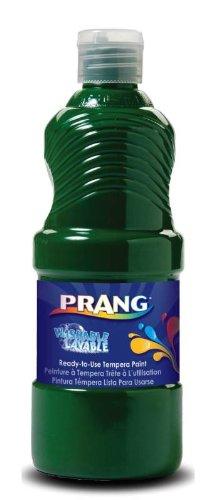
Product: PRANG Ready-to-Use Washable Tempera Paint, 32-Ounce Bottle, Green (10904)
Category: Toys & Games | Arts & Crafts | Drawing & Painting Supplies | Paints | Tempera & Poster Paint
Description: Washable formula easily washes off skin and most clothing and provides bold, vibrant colors.
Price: $4.49
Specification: ASIN:B008OCJC2I|ShippingWeight:3.66pounds(Viewshippingratesandpolicies)|DomesticShipping:ItemcanbeshippedwithinU.S.|InternationalShipping:ThisitemcanbeshippedtoselectcountriesoutsideoftheU.S.LearnMore|DateFirstAvailable:July17,2012